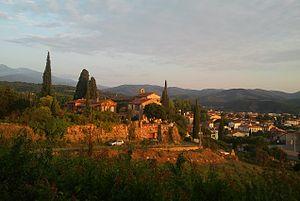
Site de l'ancien couvent des Capucins à l'aube l'été.
Le pacte de Céret est un traité signé à Céret entre les rebelles catalans durant le soulèvement de 1640 et le royaume de France.
Le couvent des Capucins est un ancien bâtiment religieux situé à Céret. Le lieu est réputé avoir abrité la conférence de Céret du traité des Pyrénées. Après l'abandon de sa fonction religieuse en 1881, le site devient la propriété de Frank Burty Haviland où il résida quelques années, entre 1913 et 1927. Ce site a servi de sujet à de nombreux peintres du XXᵉ siècle, à partir de cette époque.